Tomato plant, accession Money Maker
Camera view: tilt-top (135 deg); turntable rotation: 240 degrees
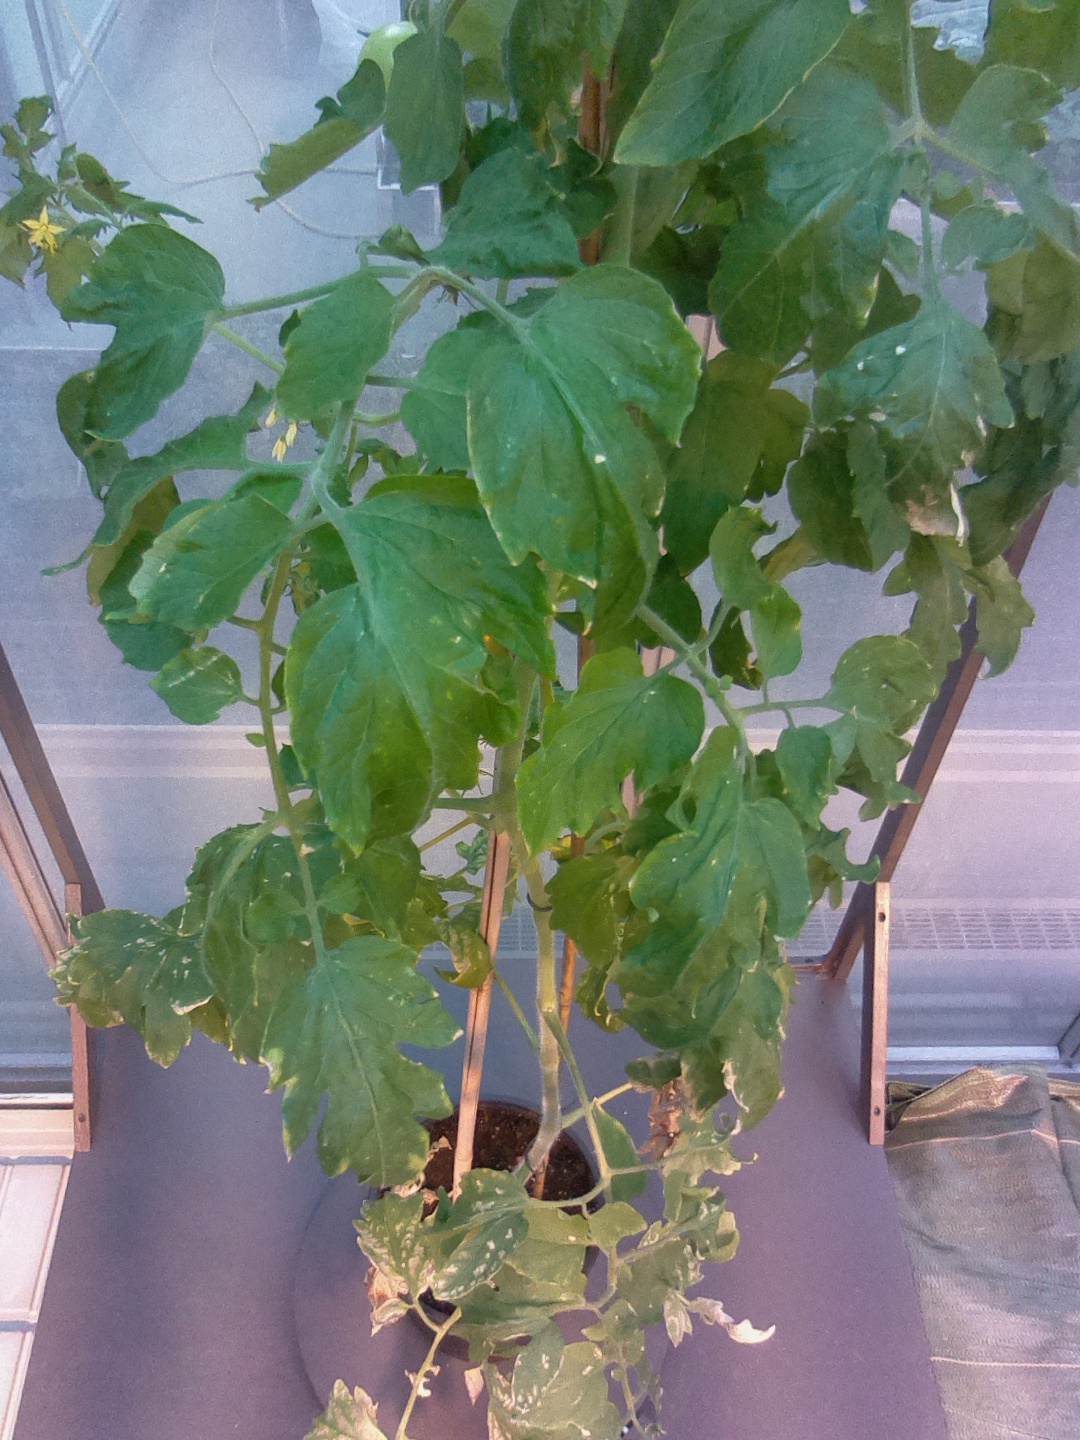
BBCH growth stage 75: 50%-60% of final fruit size